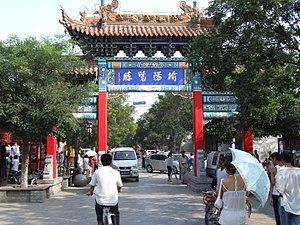
Yulin est une ville-préfecture de la province du Shaanxi en Chine.